Giuliano Fortunato

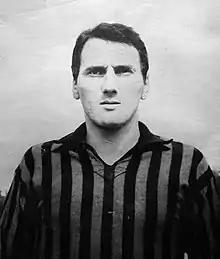
Fortunato with A.C. Milan in 1966

Giuliano Fortunato (12 May 1940 – 23 September 2022) was an Italian professional footballer who played as a forward. He made 203 appearances and scored 34 goals in Serie A, most notably for Milan and Lazio, during the 1960s and early 1970s.